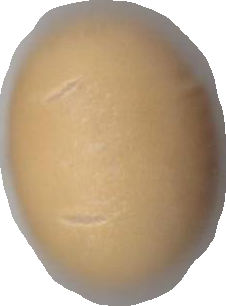
Variety: Grobogan